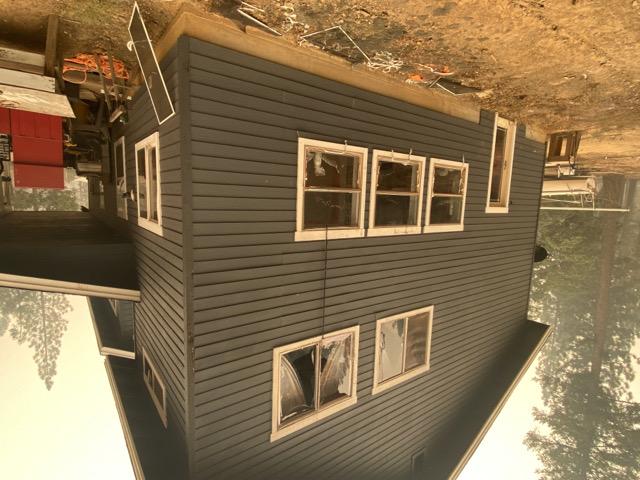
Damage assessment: affected